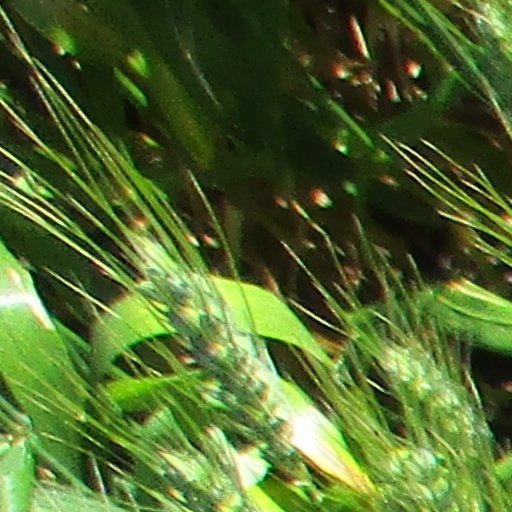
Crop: wheat